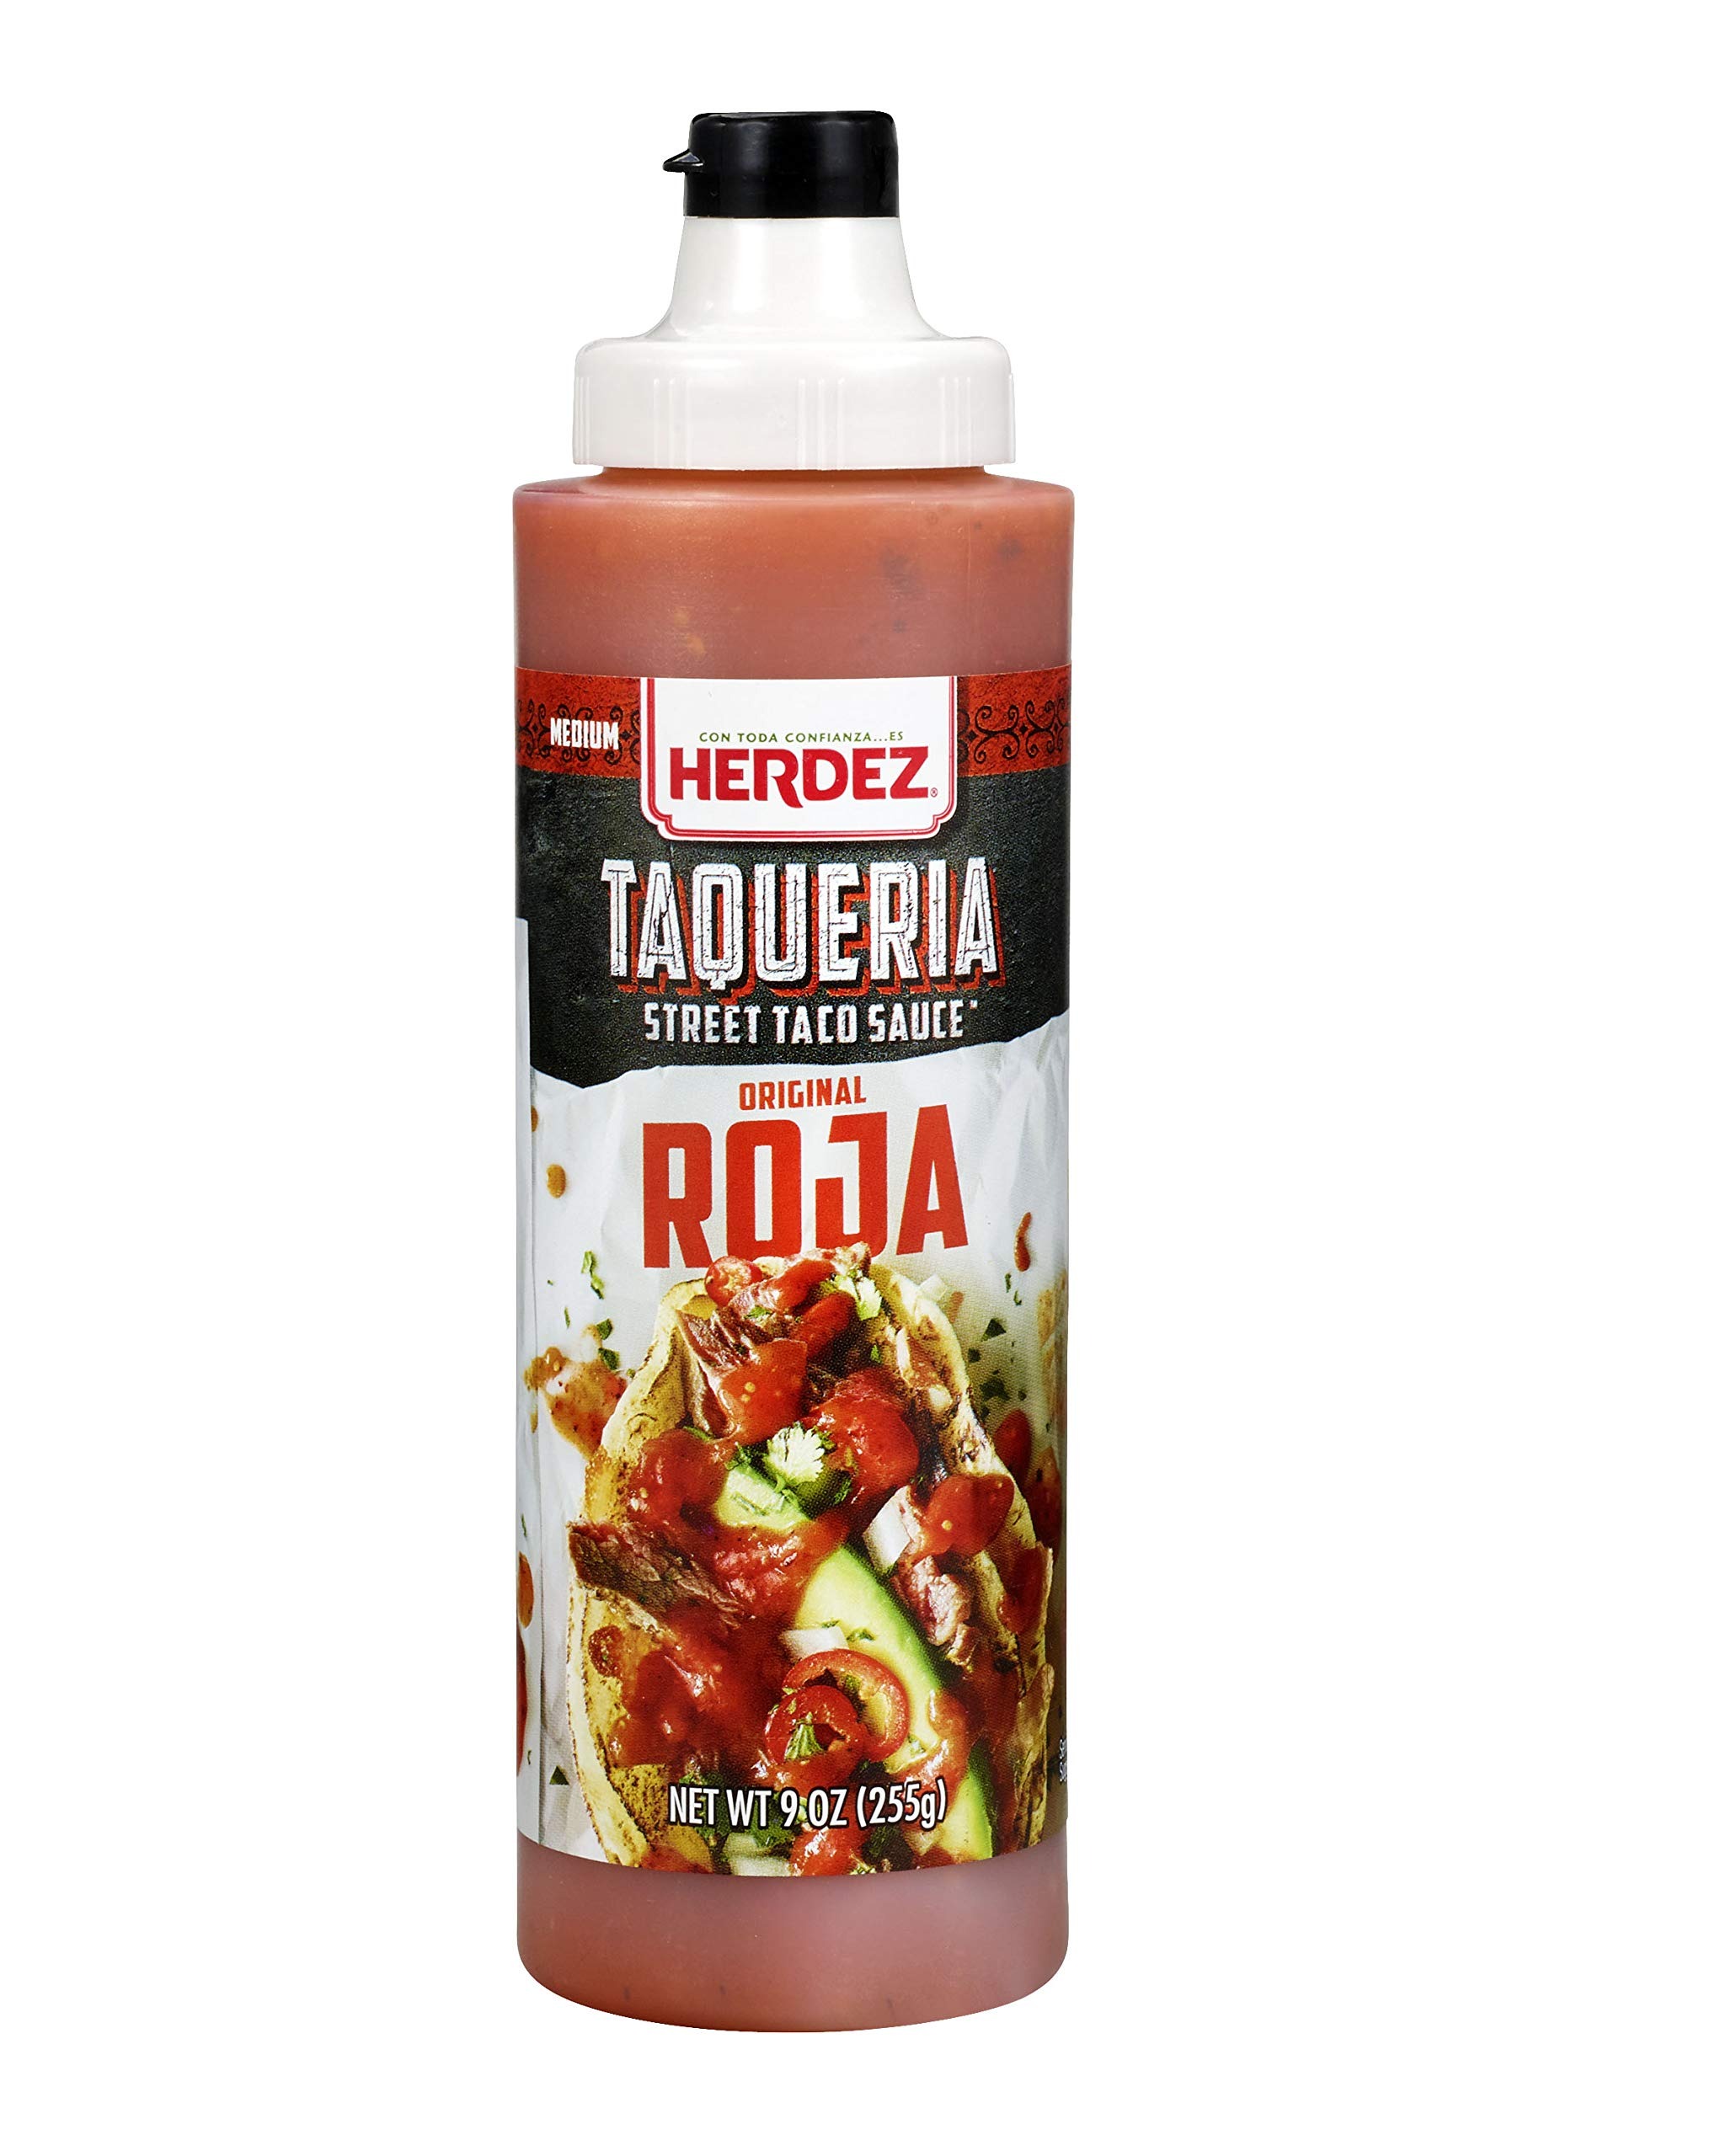
Item Name: Herdez Red Taqueria Sauce 9 oz (Pack of 3)
Bullet Point 1: Herdez Sauce Red Taqueria, 9 OZ.
Bullet Point 2: Made with real Chile de Arbol peppers
Bullet Point 3: 10 calories per serving
Bullet Point 4: Packaging may vary.
Bullet Point 5: Pack of 3.
Product Description: Herdez Sauce Red Taqueria, 9 OZ. Pack of 3. Packaging may vary. Get the authenticity of HERDEZ Salsa with a taqueria twist. HERDEZ taqueria Street sauce Roja uses Chile de Arbol peppers, the spicy source where many Mexican flavors begin. One of four HERDEZ Mexican Street sauces, this Roja is the condiment, marinade, simmer Sauce, secret ingredient, and flavor enhancer that makes it easy to squeeze a spicy splash of authenticity into any Mexican dish you serve. Ingredients Fire-Roasted Tomatillos (Tomatillos, Citric Acid [To Acidify]), Water, Fire-Roasted Tomatoes, Tomato Juice, Chile De Arbol Paste (Water, Arbol Chiles), Contains 2% Or Less Of Salt, Distilled Vinegar, Sugar, Modified Food Starch, Canola Oil, Onions, Garlic, Xanthan Gum, Calcium Chloride (Firming), Citric Acid (To Acidify).
Value: 9.0
Unit: Ounce

Price: 25.04